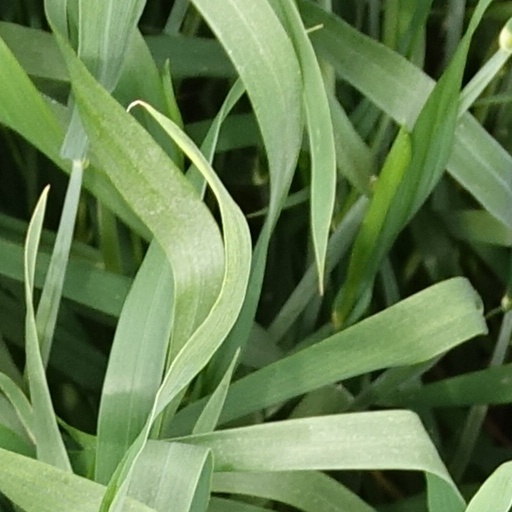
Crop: wheat